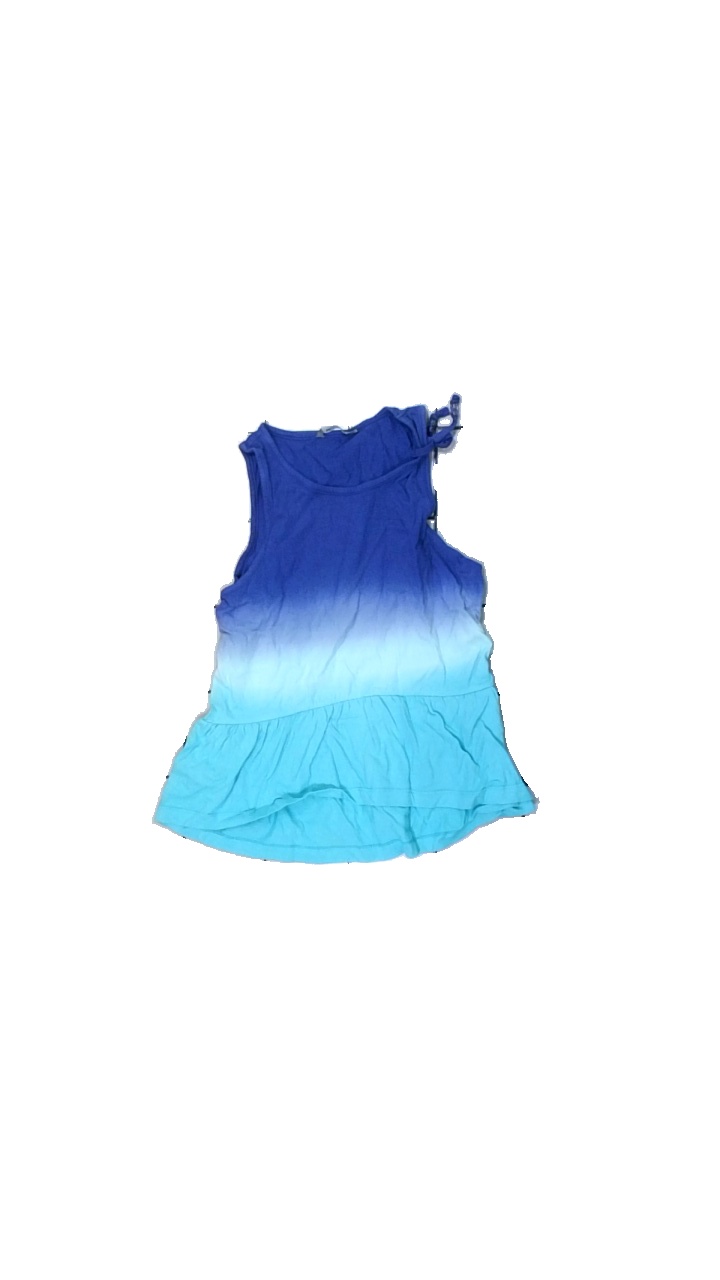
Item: Dress (Children)
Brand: Lindex
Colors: Blue
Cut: Regular, C-collar
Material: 100% cotton
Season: All
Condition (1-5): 3
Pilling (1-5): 2
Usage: Export
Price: <50